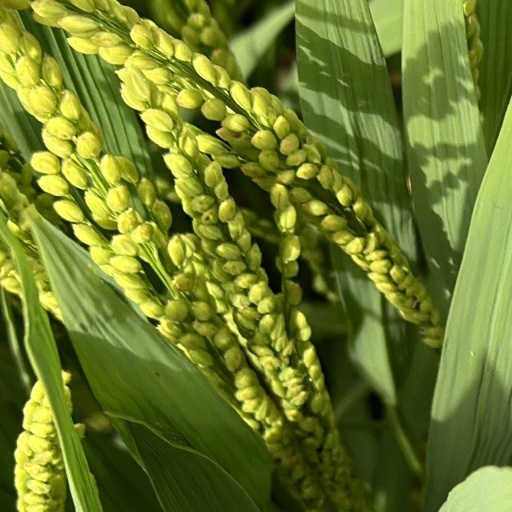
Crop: rice